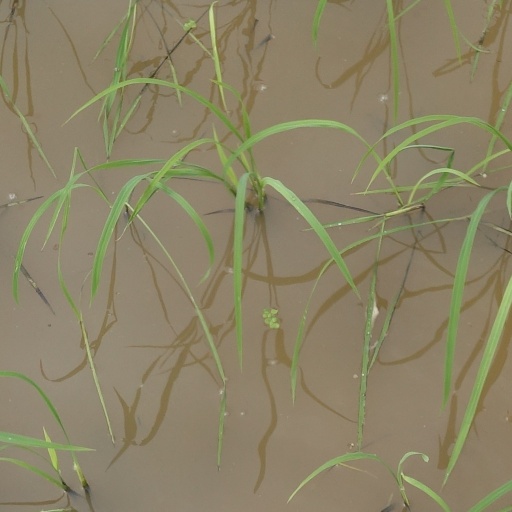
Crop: rice